Descent of Inanna into the Underworld

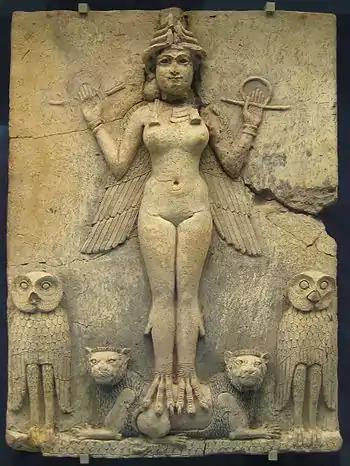
The Burney Plaque, also known as Queen of the Night, most probably represents the goddess Ereshkigal. British Museum, London.

In contrast to her younger sister Inanna, Ereshkigal is depicted as a more static figure, known as the "Queen of the Underworld" or the "Queen of the Dead." Inanna's sister, Ereshkigal, represents death, yet in contrast to her, she gives birth to children: young people who die prematurely on Earth, which causes the anguish she experiences in "Descent of Inanna into the Underworld". However, according to Francis Joannes, this affliction can be attributed to the sorrow and sadness experienced by these humans who are cut off before they can experience the most fulfilling moments of their existence. She rules from a "lapis-lazuli palace", with the assistance of her vizier Namtar and the scribe of the Underworld, Geshtinanna, Dumuzi's sister and wife of Ningishzida. She is also accompanied by the seven Anunnakil, the judges of the Underworld, who, in "Descent of Inanna into the Underworld", condemn Inanna to find a substitute to replace her in the Underworld.